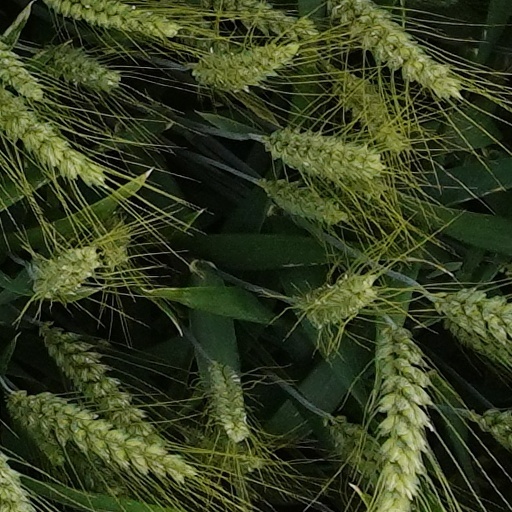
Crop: wheat